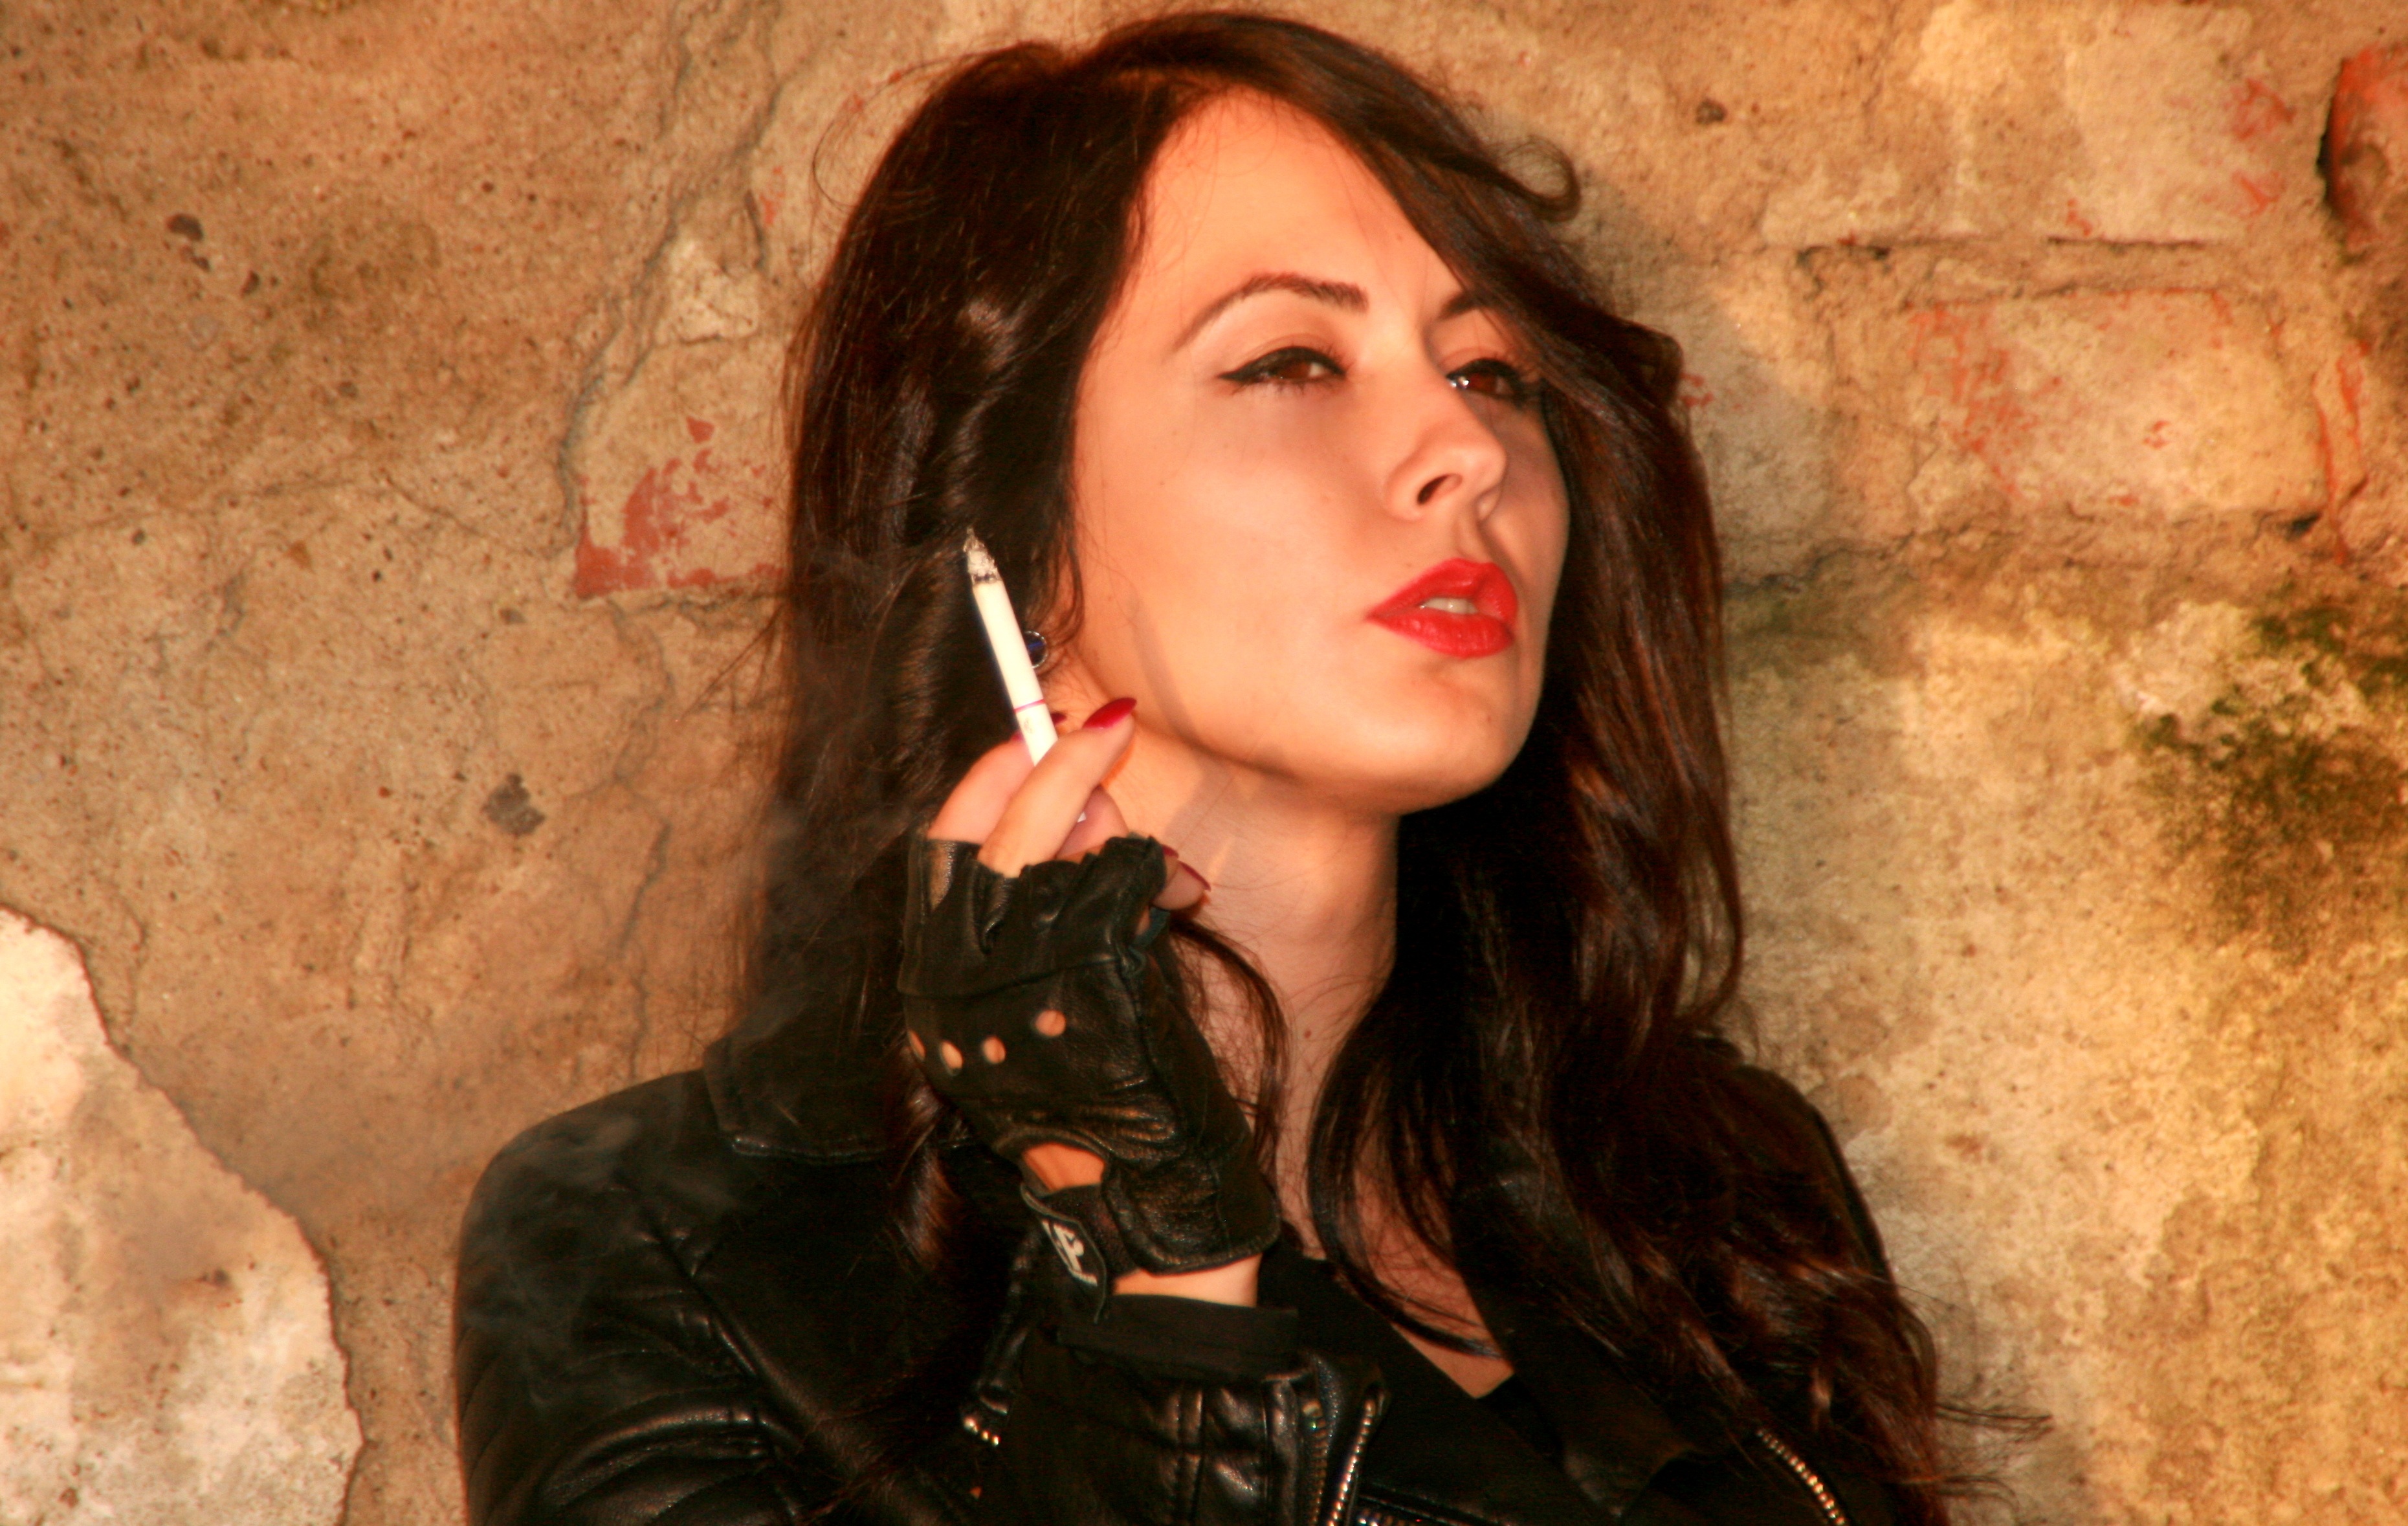
person, girl, woman, hair, photography, portrait, model, fashion, lady, cigarette, hairstyle, black hair, singing, photograph, beauty, emotion, photo shoot, seduction, leather jacket, brown hair, portrait photography, art model